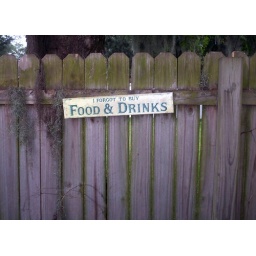
This sign is on the picket fence in MonP's back yard.